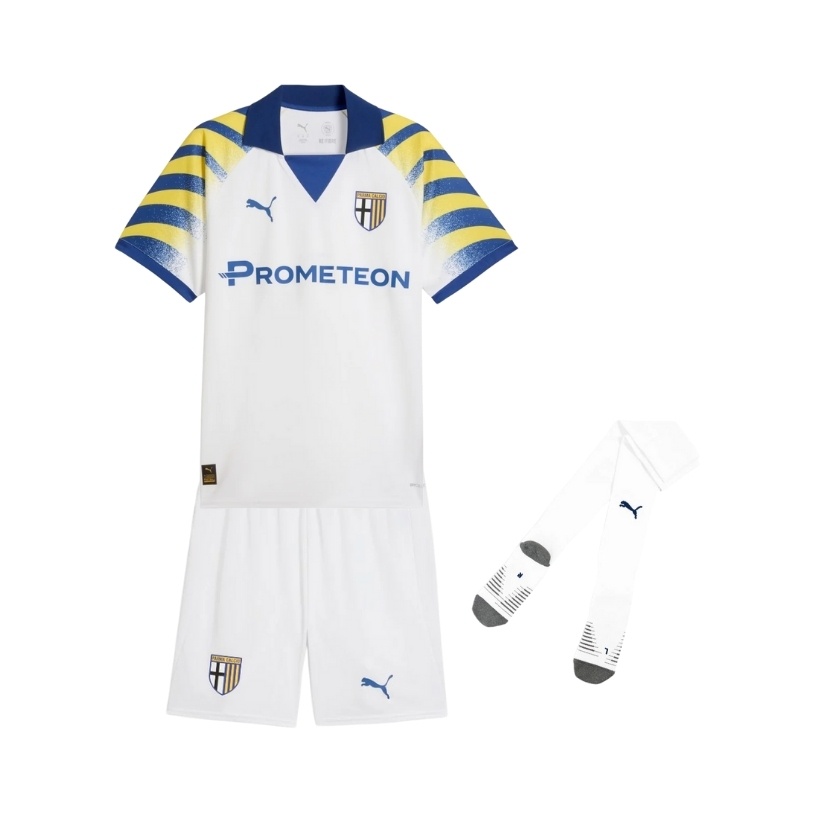
Kit de Criança - Parma Cálcio Terceiro 25/26
Brand: Game Day
Category: Sporting Goods > Athletics > Soccer > Soccer Goal Accessories > Soccer Goal Mounting Kits